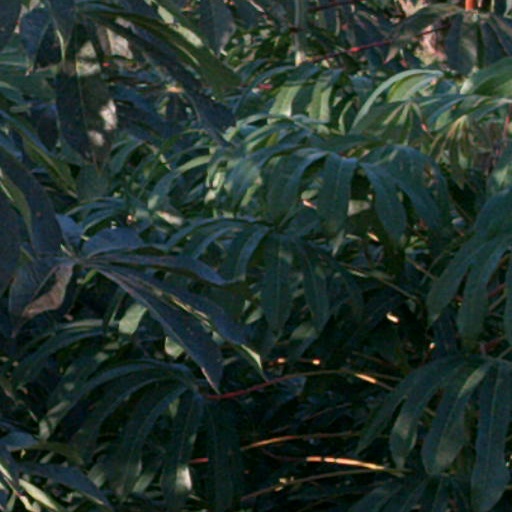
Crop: cassava